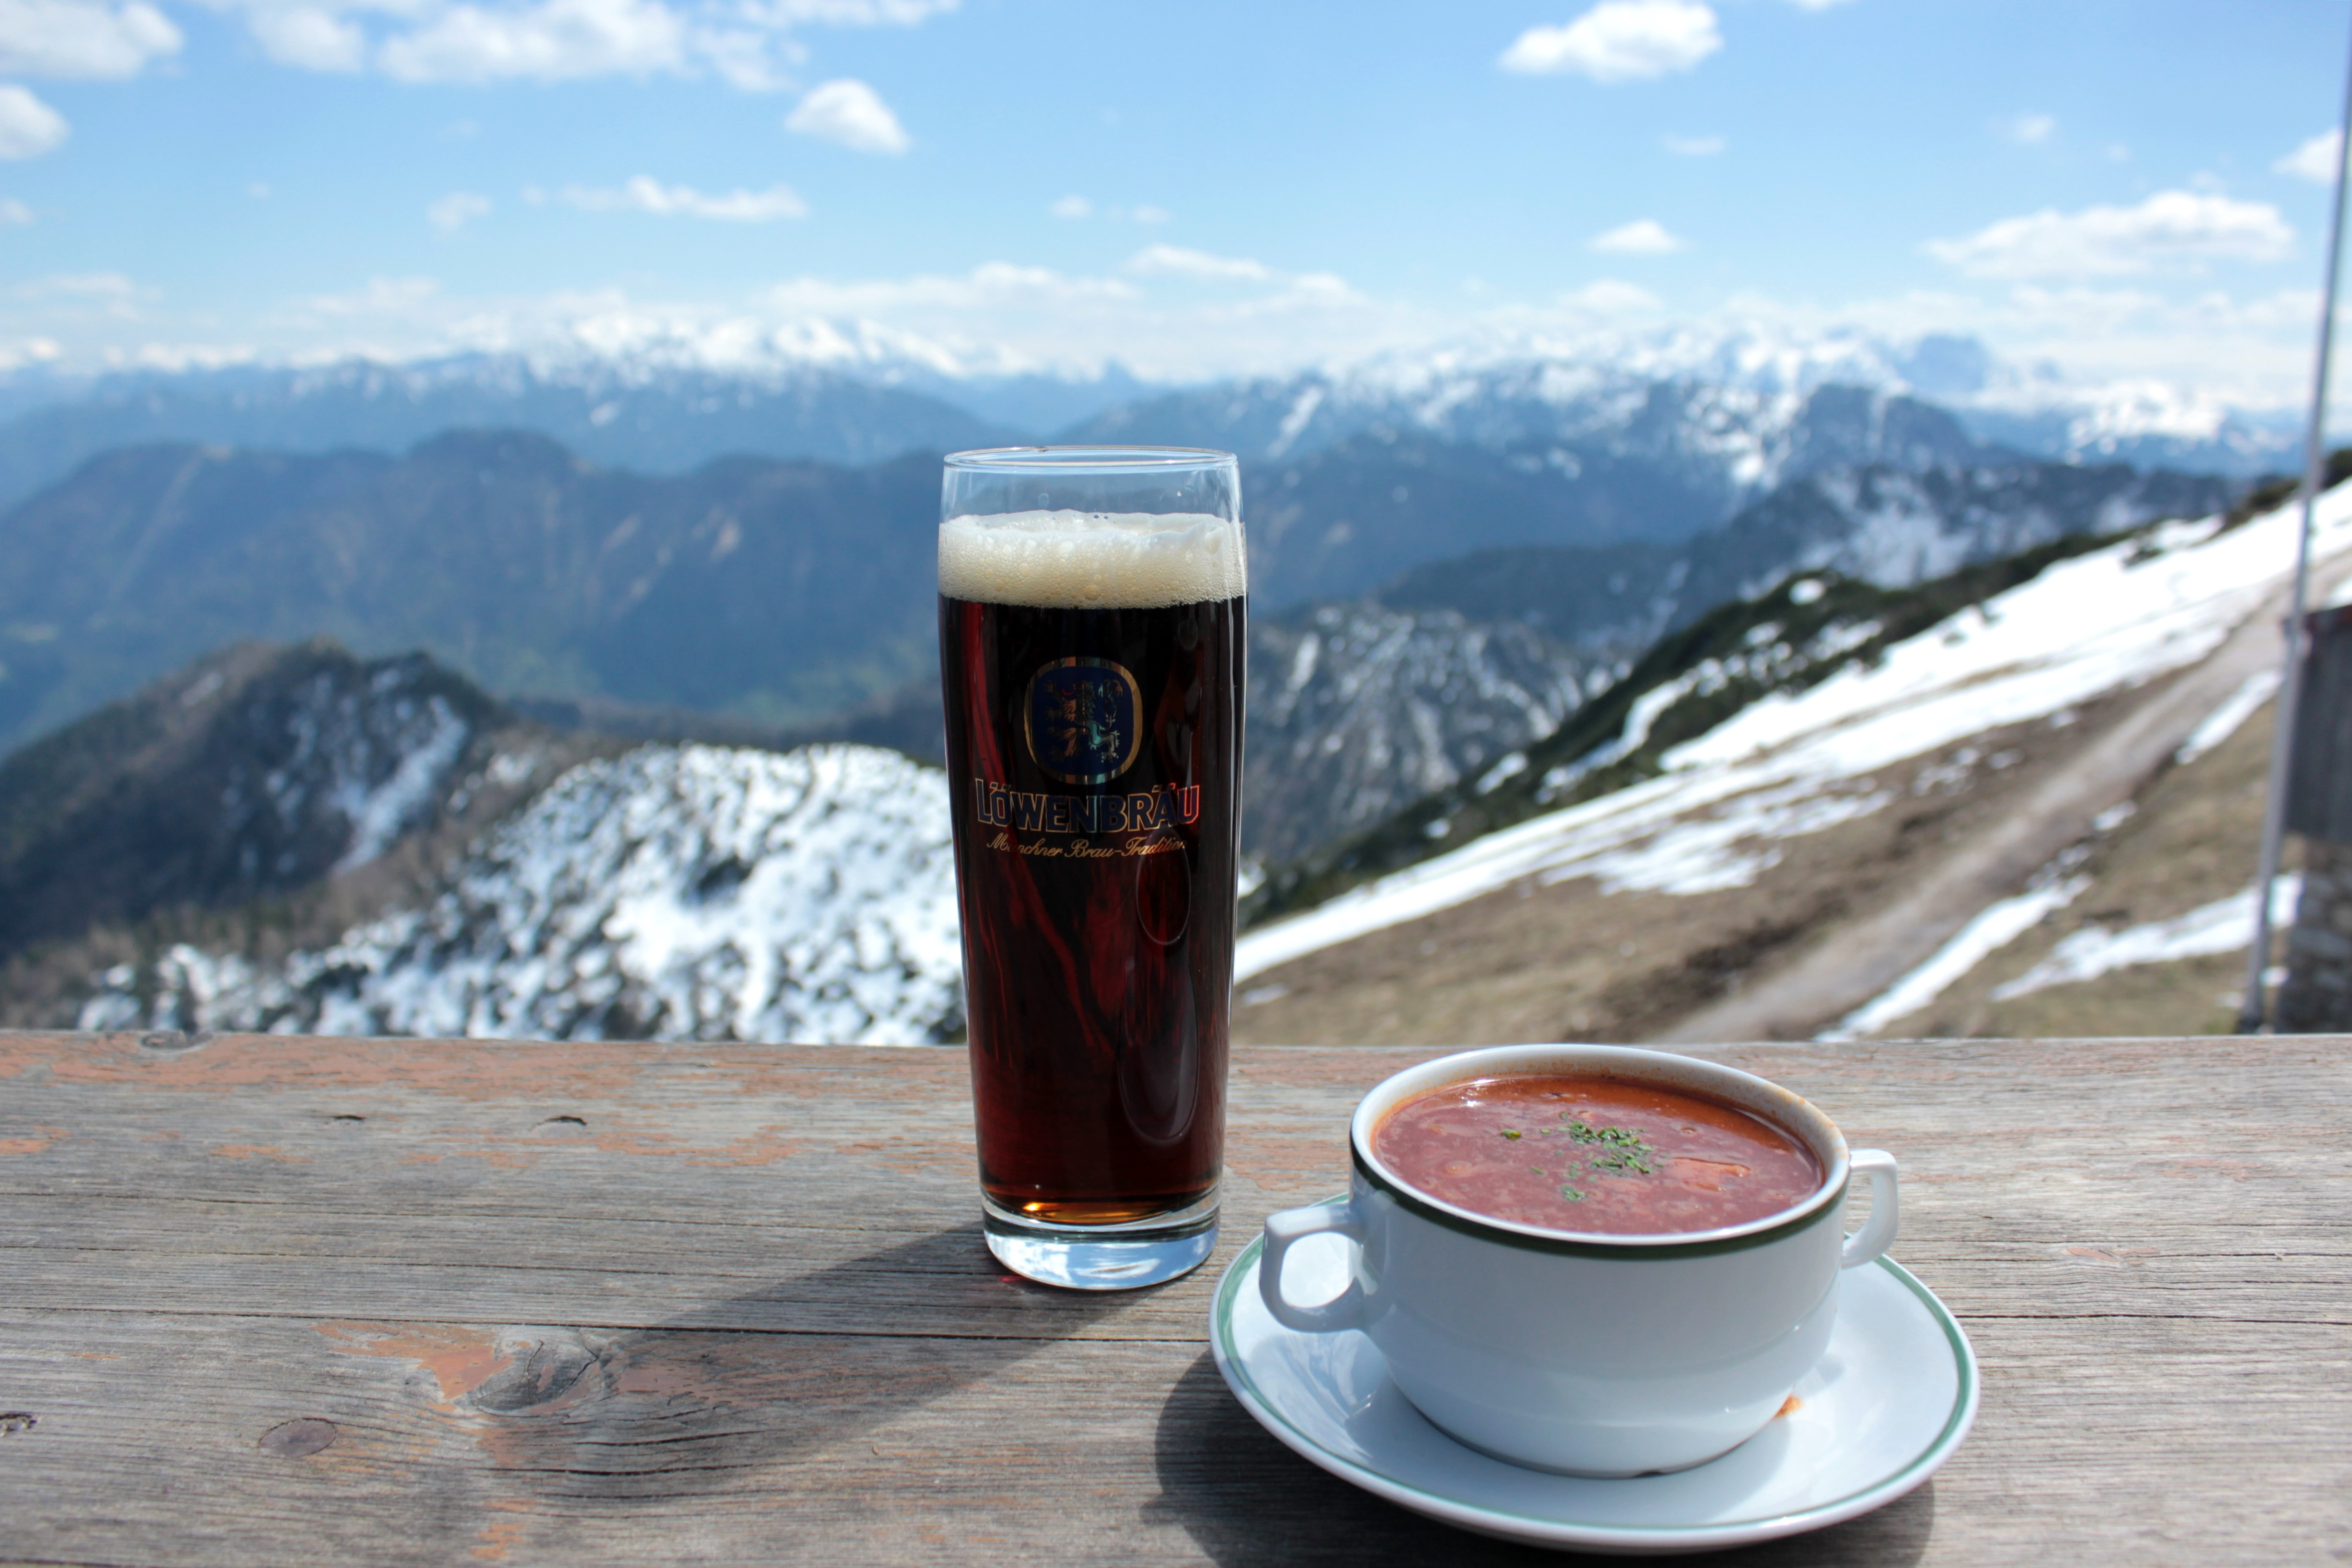
morning, drink, beer